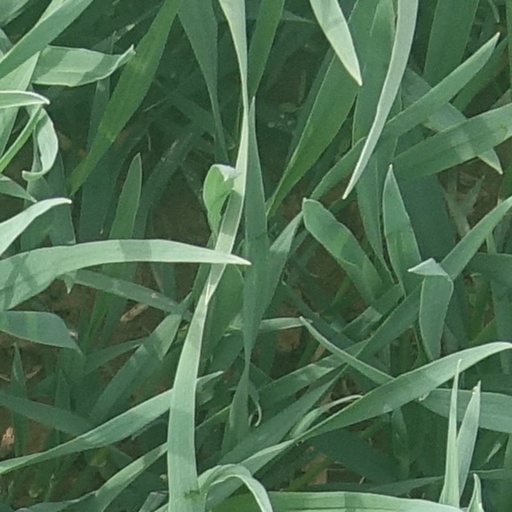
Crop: wheat